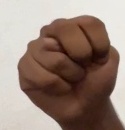
ASL sign: N